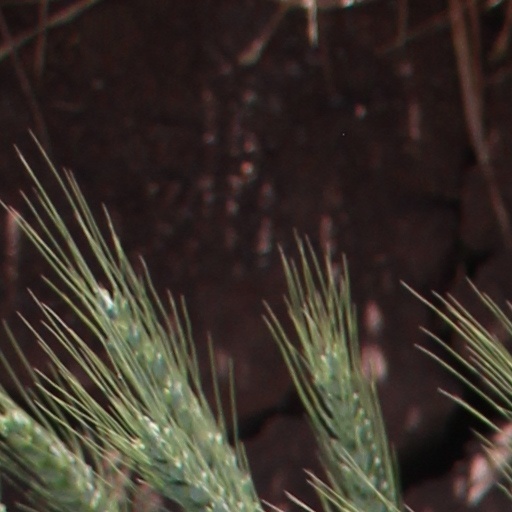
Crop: wheat